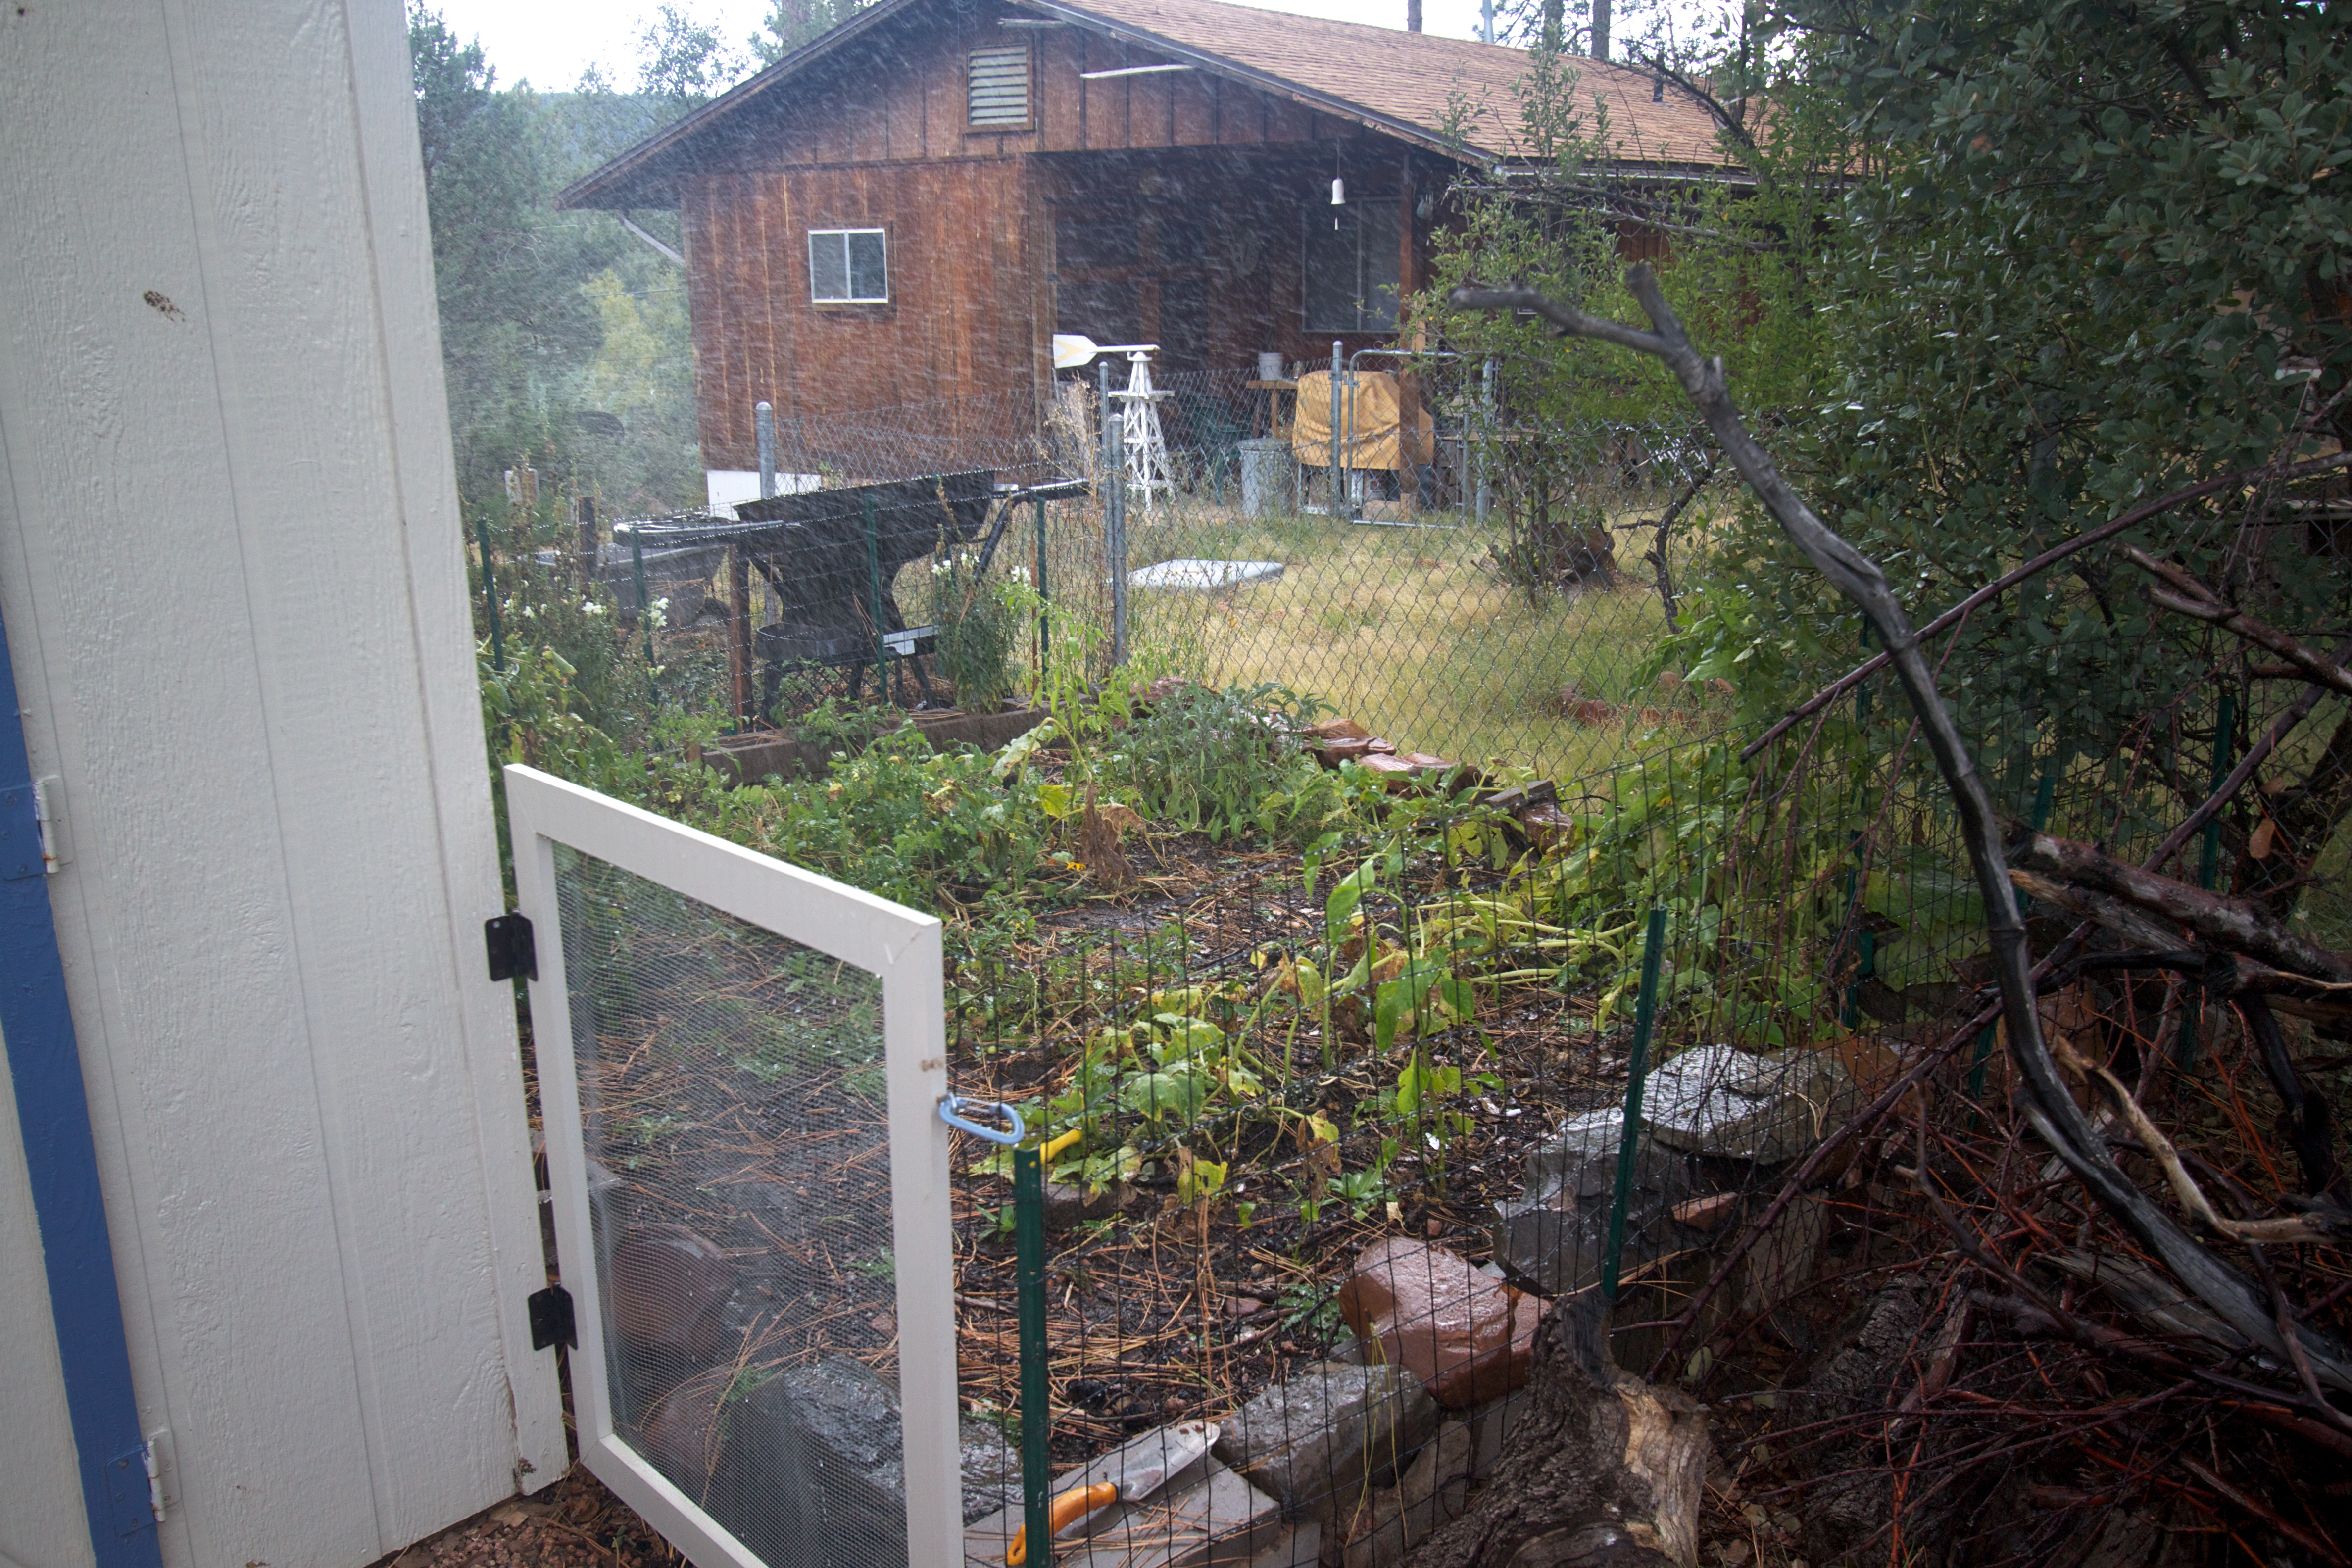
house, cottage, backyard, soil, property, garden, yard, geological phenomenon